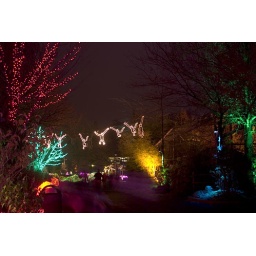
A long exposure of the monkey &amp;quot;swinging&amp;quot; over people walking below